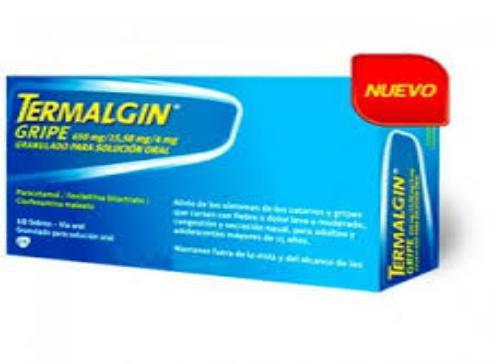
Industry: Medical